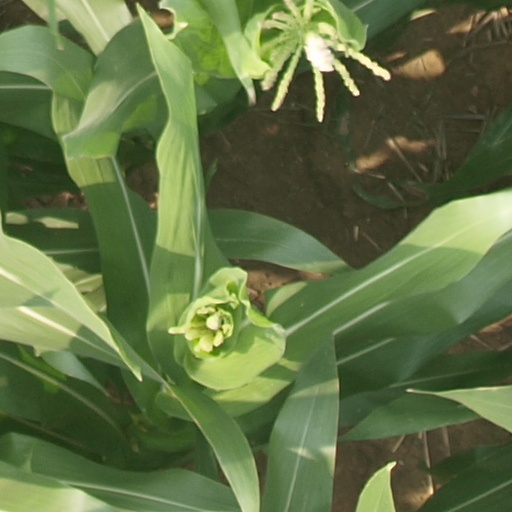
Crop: maize; corn